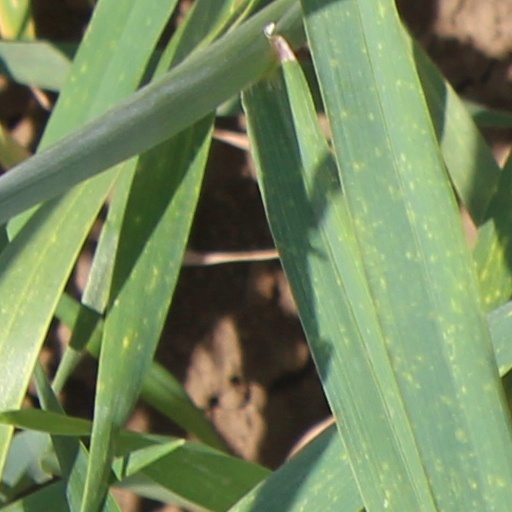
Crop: wheat